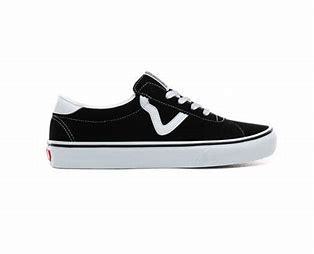
Brand: Vans
Model: Sport